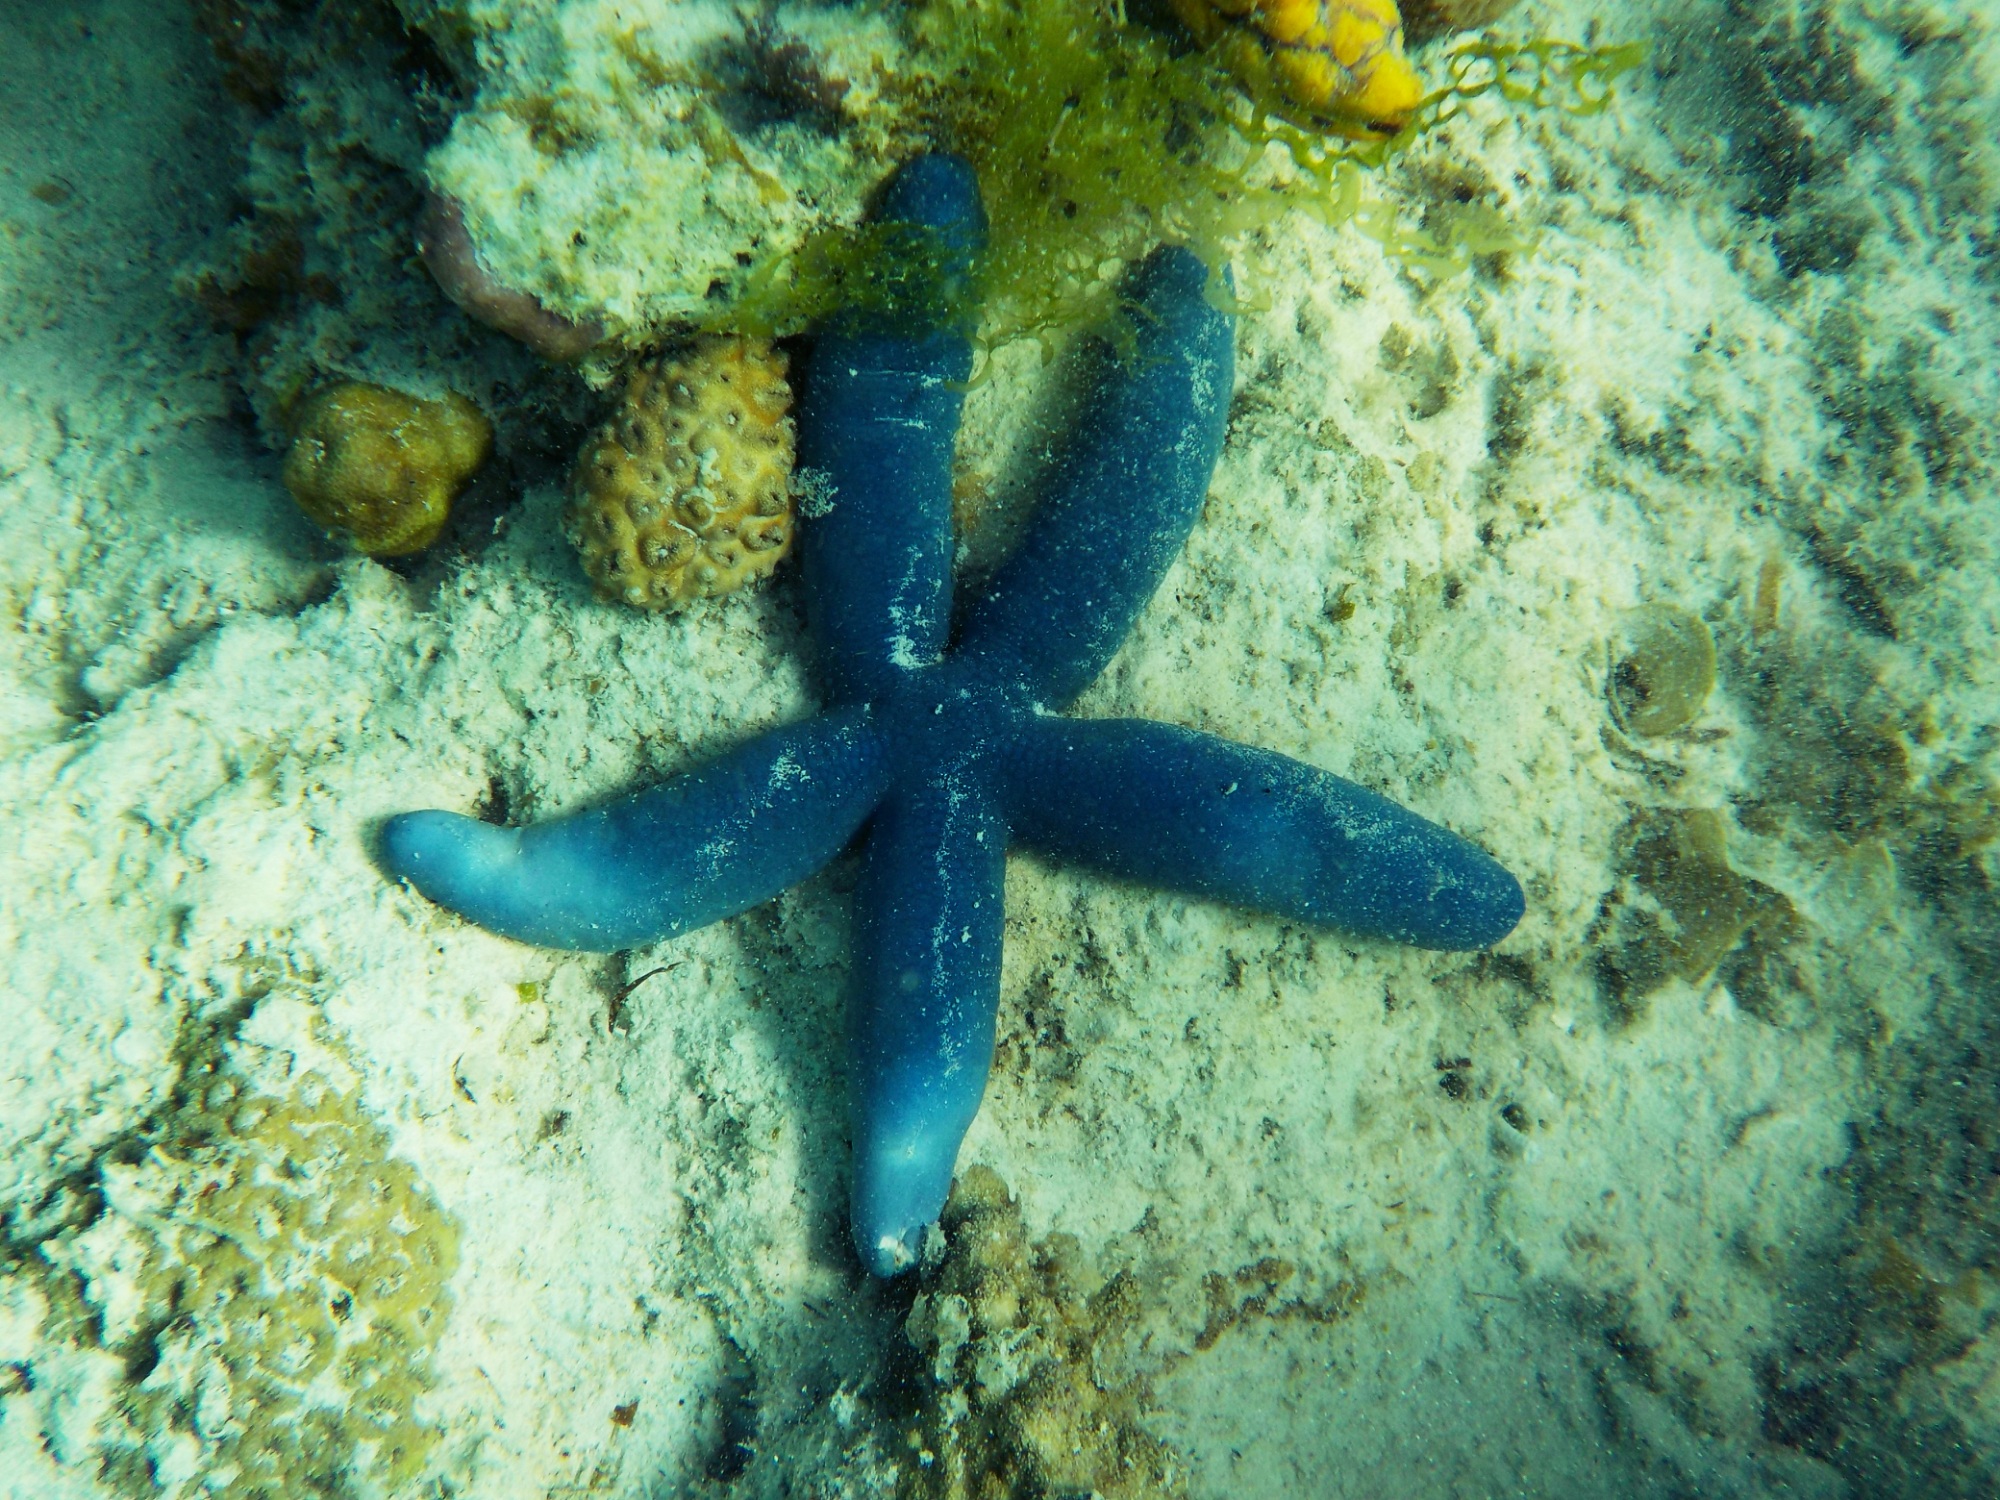
beach, sea, nature, ocean, star, underwater, biology, fish, fauna, starfish, coral, coral reef, invertebrate, reef, marine, echinoderm, marine biology, coral reef fish, marine invertebrates